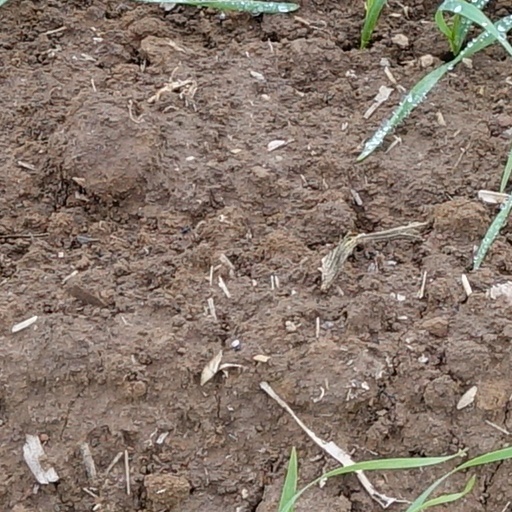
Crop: wheat